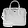
Label: Bag